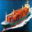
Label: ship